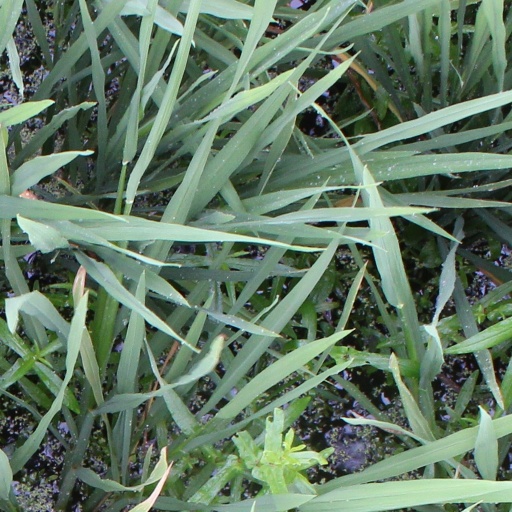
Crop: rice